Parallel rulers

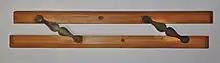
Captain Field's Improved Parallel Rule

In the 19th century a retired sea captain, Captain William Andrew Field improved the design by adding a protractor-style scale to the upper edge of one rule, and compass points to the opposing edge, which made reading bearings easier. Examples exist of boxwood, ivory or ebony, usually with brass hinges. The instrument usually had two links, but longer models sometimes had three, and sometimes the links were scissored. Another variation is the "roller" model which included a cylindrical roller for ease of use.